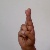
The image shows a hand gesture representing the letter 'R' in Indian Sign Language.